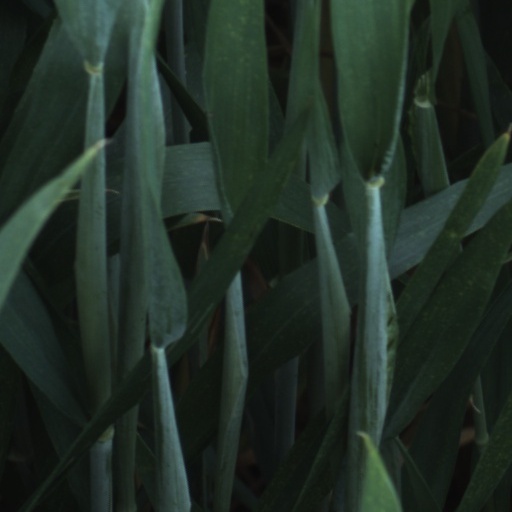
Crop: wheat